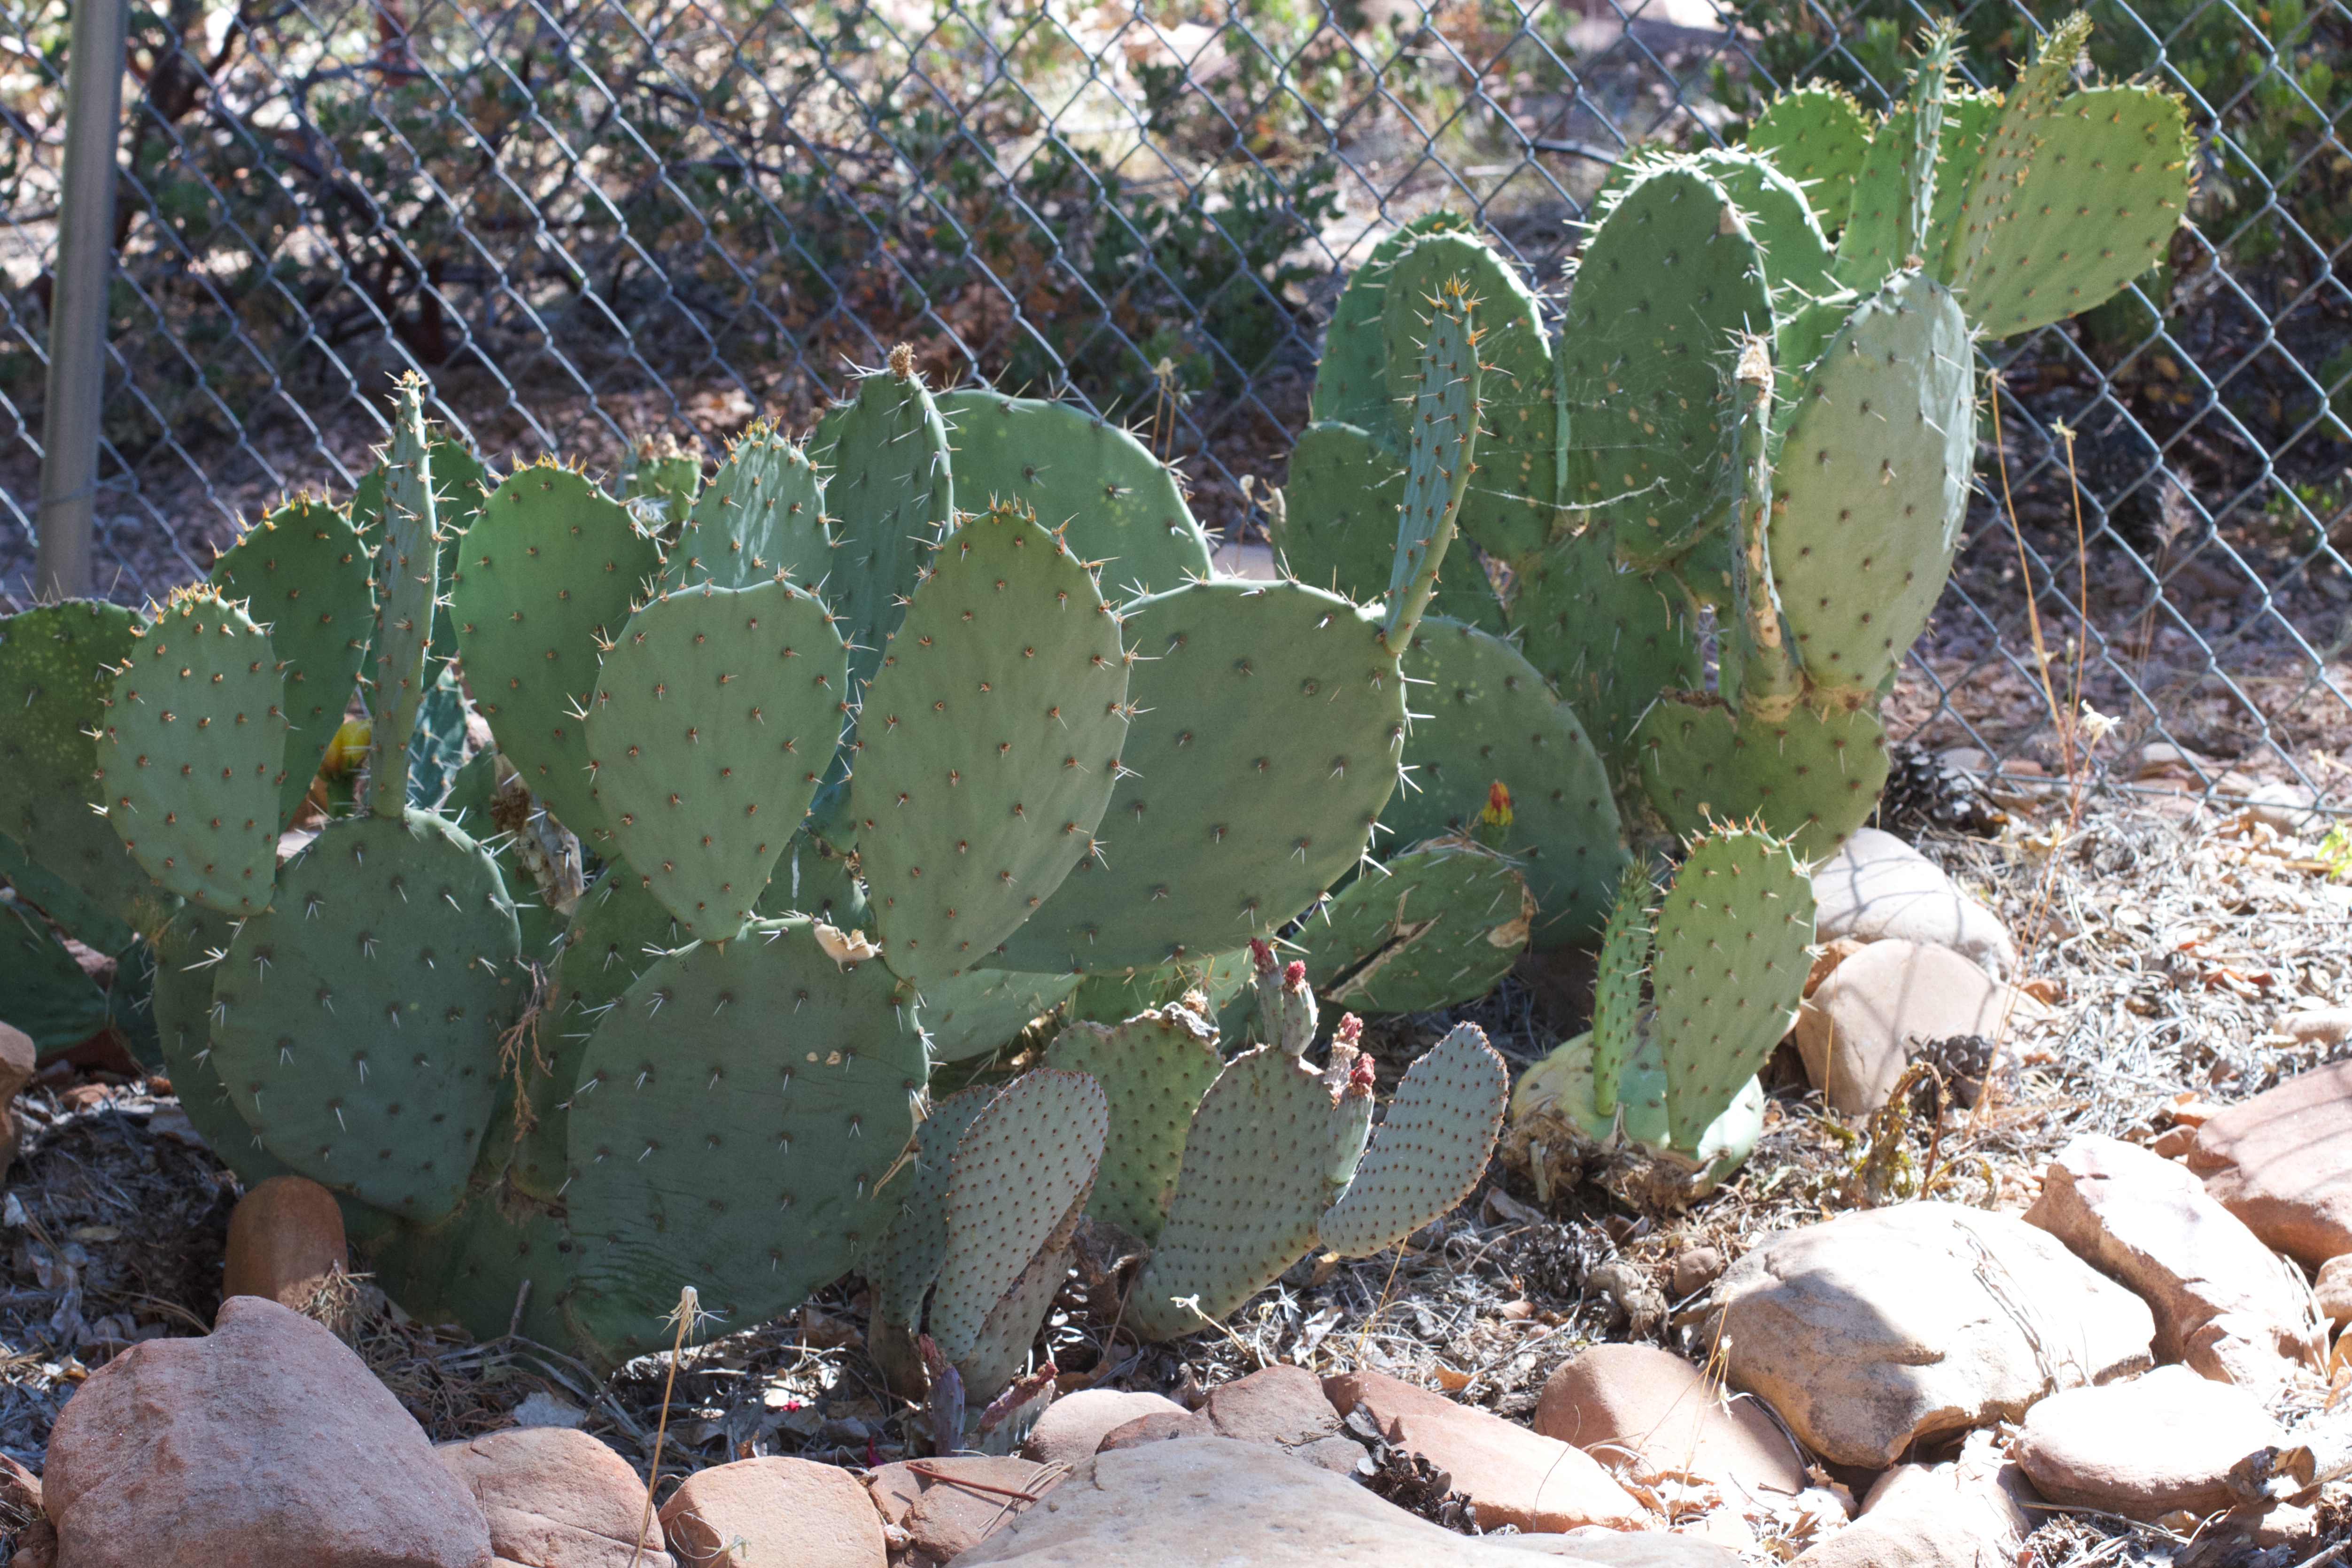
cactus, plant, produce, botany, caryophyllales, flowering plant, prickly pear, land plant, hedgehog cactus, nopal, barbary fig, eastern prickly pear